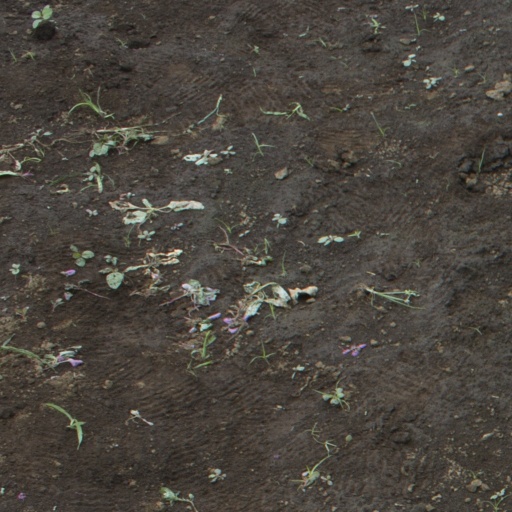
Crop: soybean